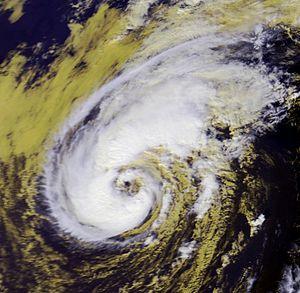
La saison cyclonique 2001 dans l'océan Atlantique nord commence officiellement le 1ᵉʳ juin et se finit le 30 novembre 2001. Elle respecte ces conventions en commençant le 5 juin avec la tempête tropicale Allison et en se terminant le 6 décembre avec l'ouragan Olga. Elle est cependant au-dessus de la moyenne en termes d'activité. Les tempêtes de cette saison ayant causé le plus de dégâts sont la tempête tropicale Allison, qui a causé de très grandes inondations au Texas, l'ouragan Iris qui a frappé le Belize, et l'ouragan Michelle, qui a frappé plusieurs pays. Trois cyclones tropicaux ont frappé les États-Unis, trois ont directement affecté le Canada et trois autres ont directement affecté le Mexique et l'Amérique centrale. Au total, la saison a fait 105 blessés et a causé 7,1 milliards de dollars de dégâts. En raison de leur très grande force, les noms d'Allison, Iris et de Michelle ont été retirés de la liste de l'Organisation météorologique mondiale.